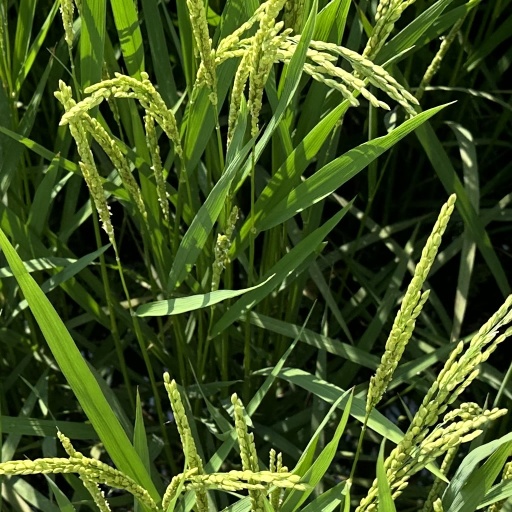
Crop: rice